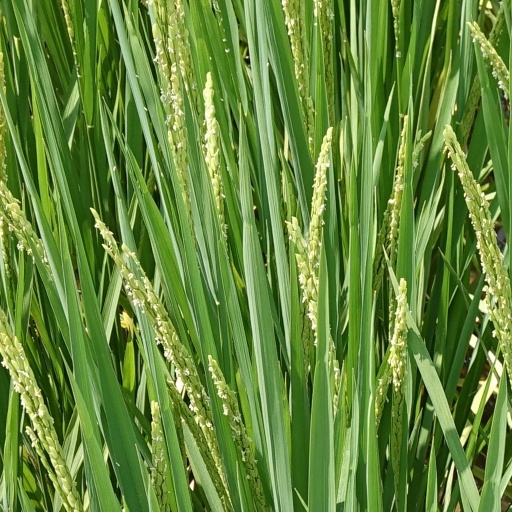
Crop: rice